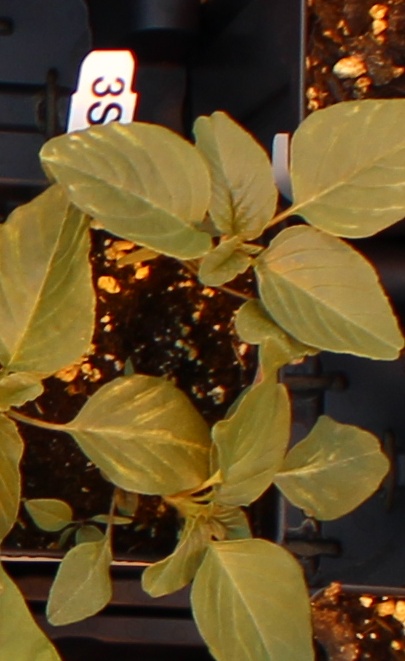
Label: Redroot Pigweed